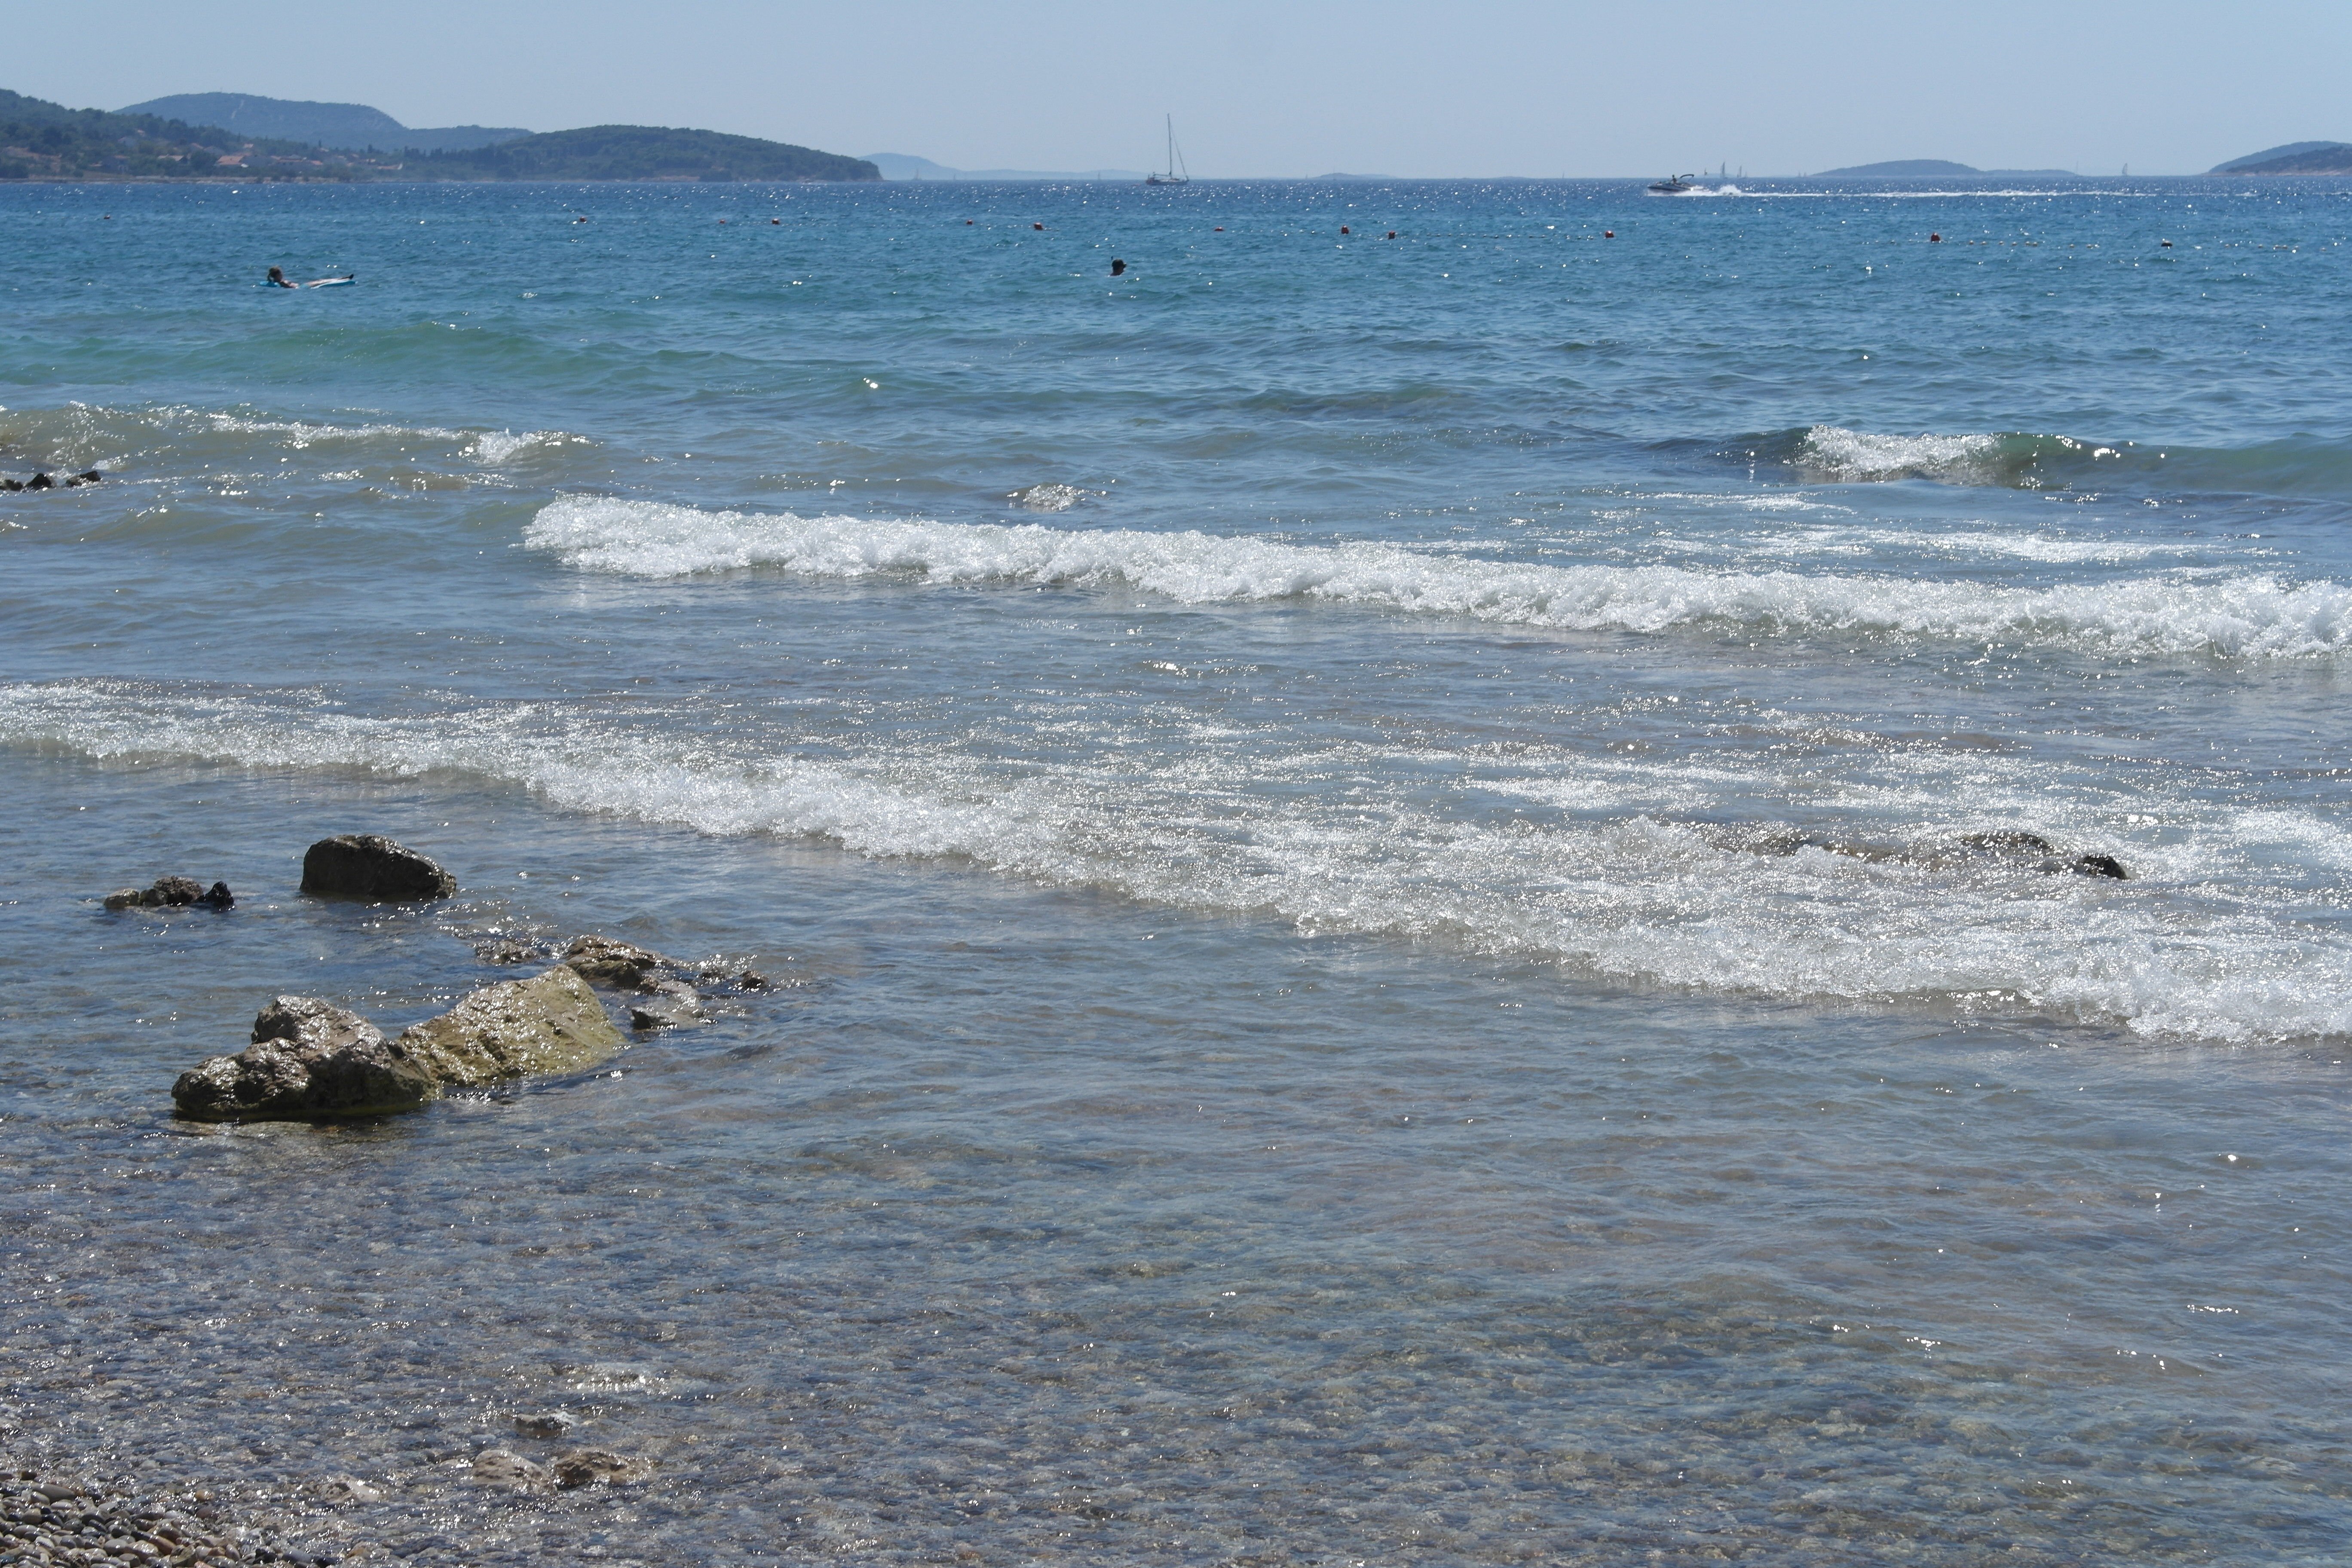
beach, sea, coast, sand, ocean, shore, wave, summer, bay, body of water, waves, croatia, purity, cape, wind wave